Thiruvalluvar

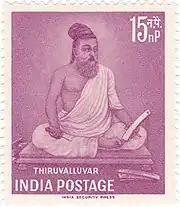
A 1960 commemorative stamp of Valluvar

George Uglow Pope called Valluvar "the greatest poet of South India", but according to Zvelebil, he does not seem to have been a poet. According to Zvelebil, while the author handles the metre very skillfully, the " does not feature "true and great poetry" throughout the work, except, notably, in the third book, which deals with love and pleasure. This suggests that Valluvar's main aim was not to produce a work of art, but rather an instructive text focused on wisdom, justice, and ethics.